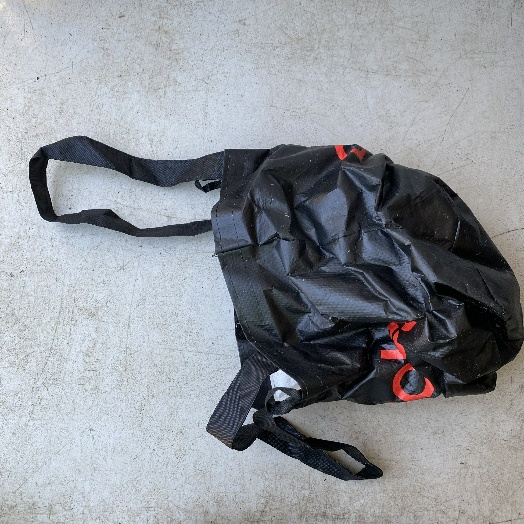
Label: Miscellaneous Trash